Anthony Wayne

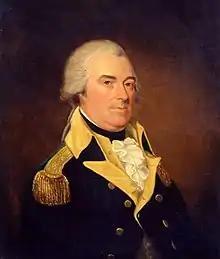
Portrait by Edward Savage, 1795

Anthony Wayne (January 1, 1745 – December 15, 1796) was an American soldier, officer, statesman, and a Founding Father of the United States. He adopted a military career at the outset of the American Revolutionary War, where his military exploits and fiery personality quickly earned him a promotion to brigadier general and the nickname "Mad Anthony". He later served as the Senior Officer of the Army on the Ohio Country frontier and led the Legion of the United States.